HBOS

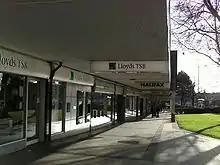
Neighbouring Halifax and Lloyds TSB branches outside Crossgates Shopping Centre, Cross Gates, Leeds.

During 2003, "The Money Programme" uncovered systemic mortgage fraud throughout HBOS. The Money Programme found that during the investigation, brokers advised the undercover researchers to lie on applications for self-certified mortgages from, among others, the Bank of Scotland, the Mortgage Business and Birmingham Midshires. All three were part of the Halifax Bank of Scotland Group, Britain's biggest mortgage lender. James Crosby, head of HBOS at the time, refused to be interviewed in relation to the exposed mortgage fraud. Further examples of mortgage fraud have come to light, which has seen mortgage brokers take advantage of fast track processing systems, as seen at HBOS, by entering false details, often without the applicant's knowledge.